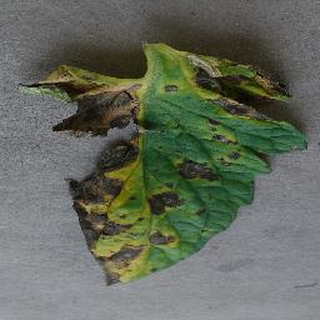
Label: tomato_early_blight